Jazzland (film)

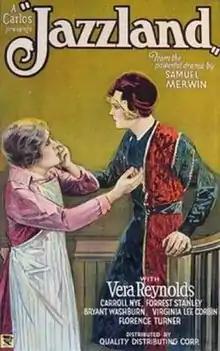

Jazzland is a 1928 American silent drama film directed by Dallas M. Fitzgerald and starring Bryant Washburn, Vera Reynolds and Carroll Nye.